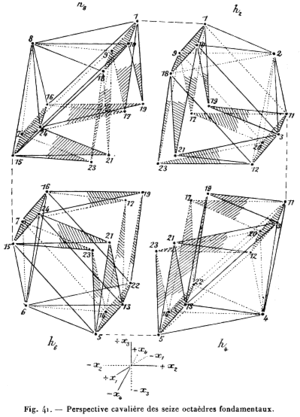
Esprit Pascal Jouffret, né le 15 mars 1837 à Monteux et mort le 6 novembre 1904 20, rue de l'Estrapade à Paris, est un polytechnicien, ingénieur militaire et un mathématicien français.
« De même qu'un monde non-euclidien, on peut se représenter un monde à quatre dimensions », voici ce qu’écrivait Henri Poincaré en 1902 dans La Science et l'Hypothèse.